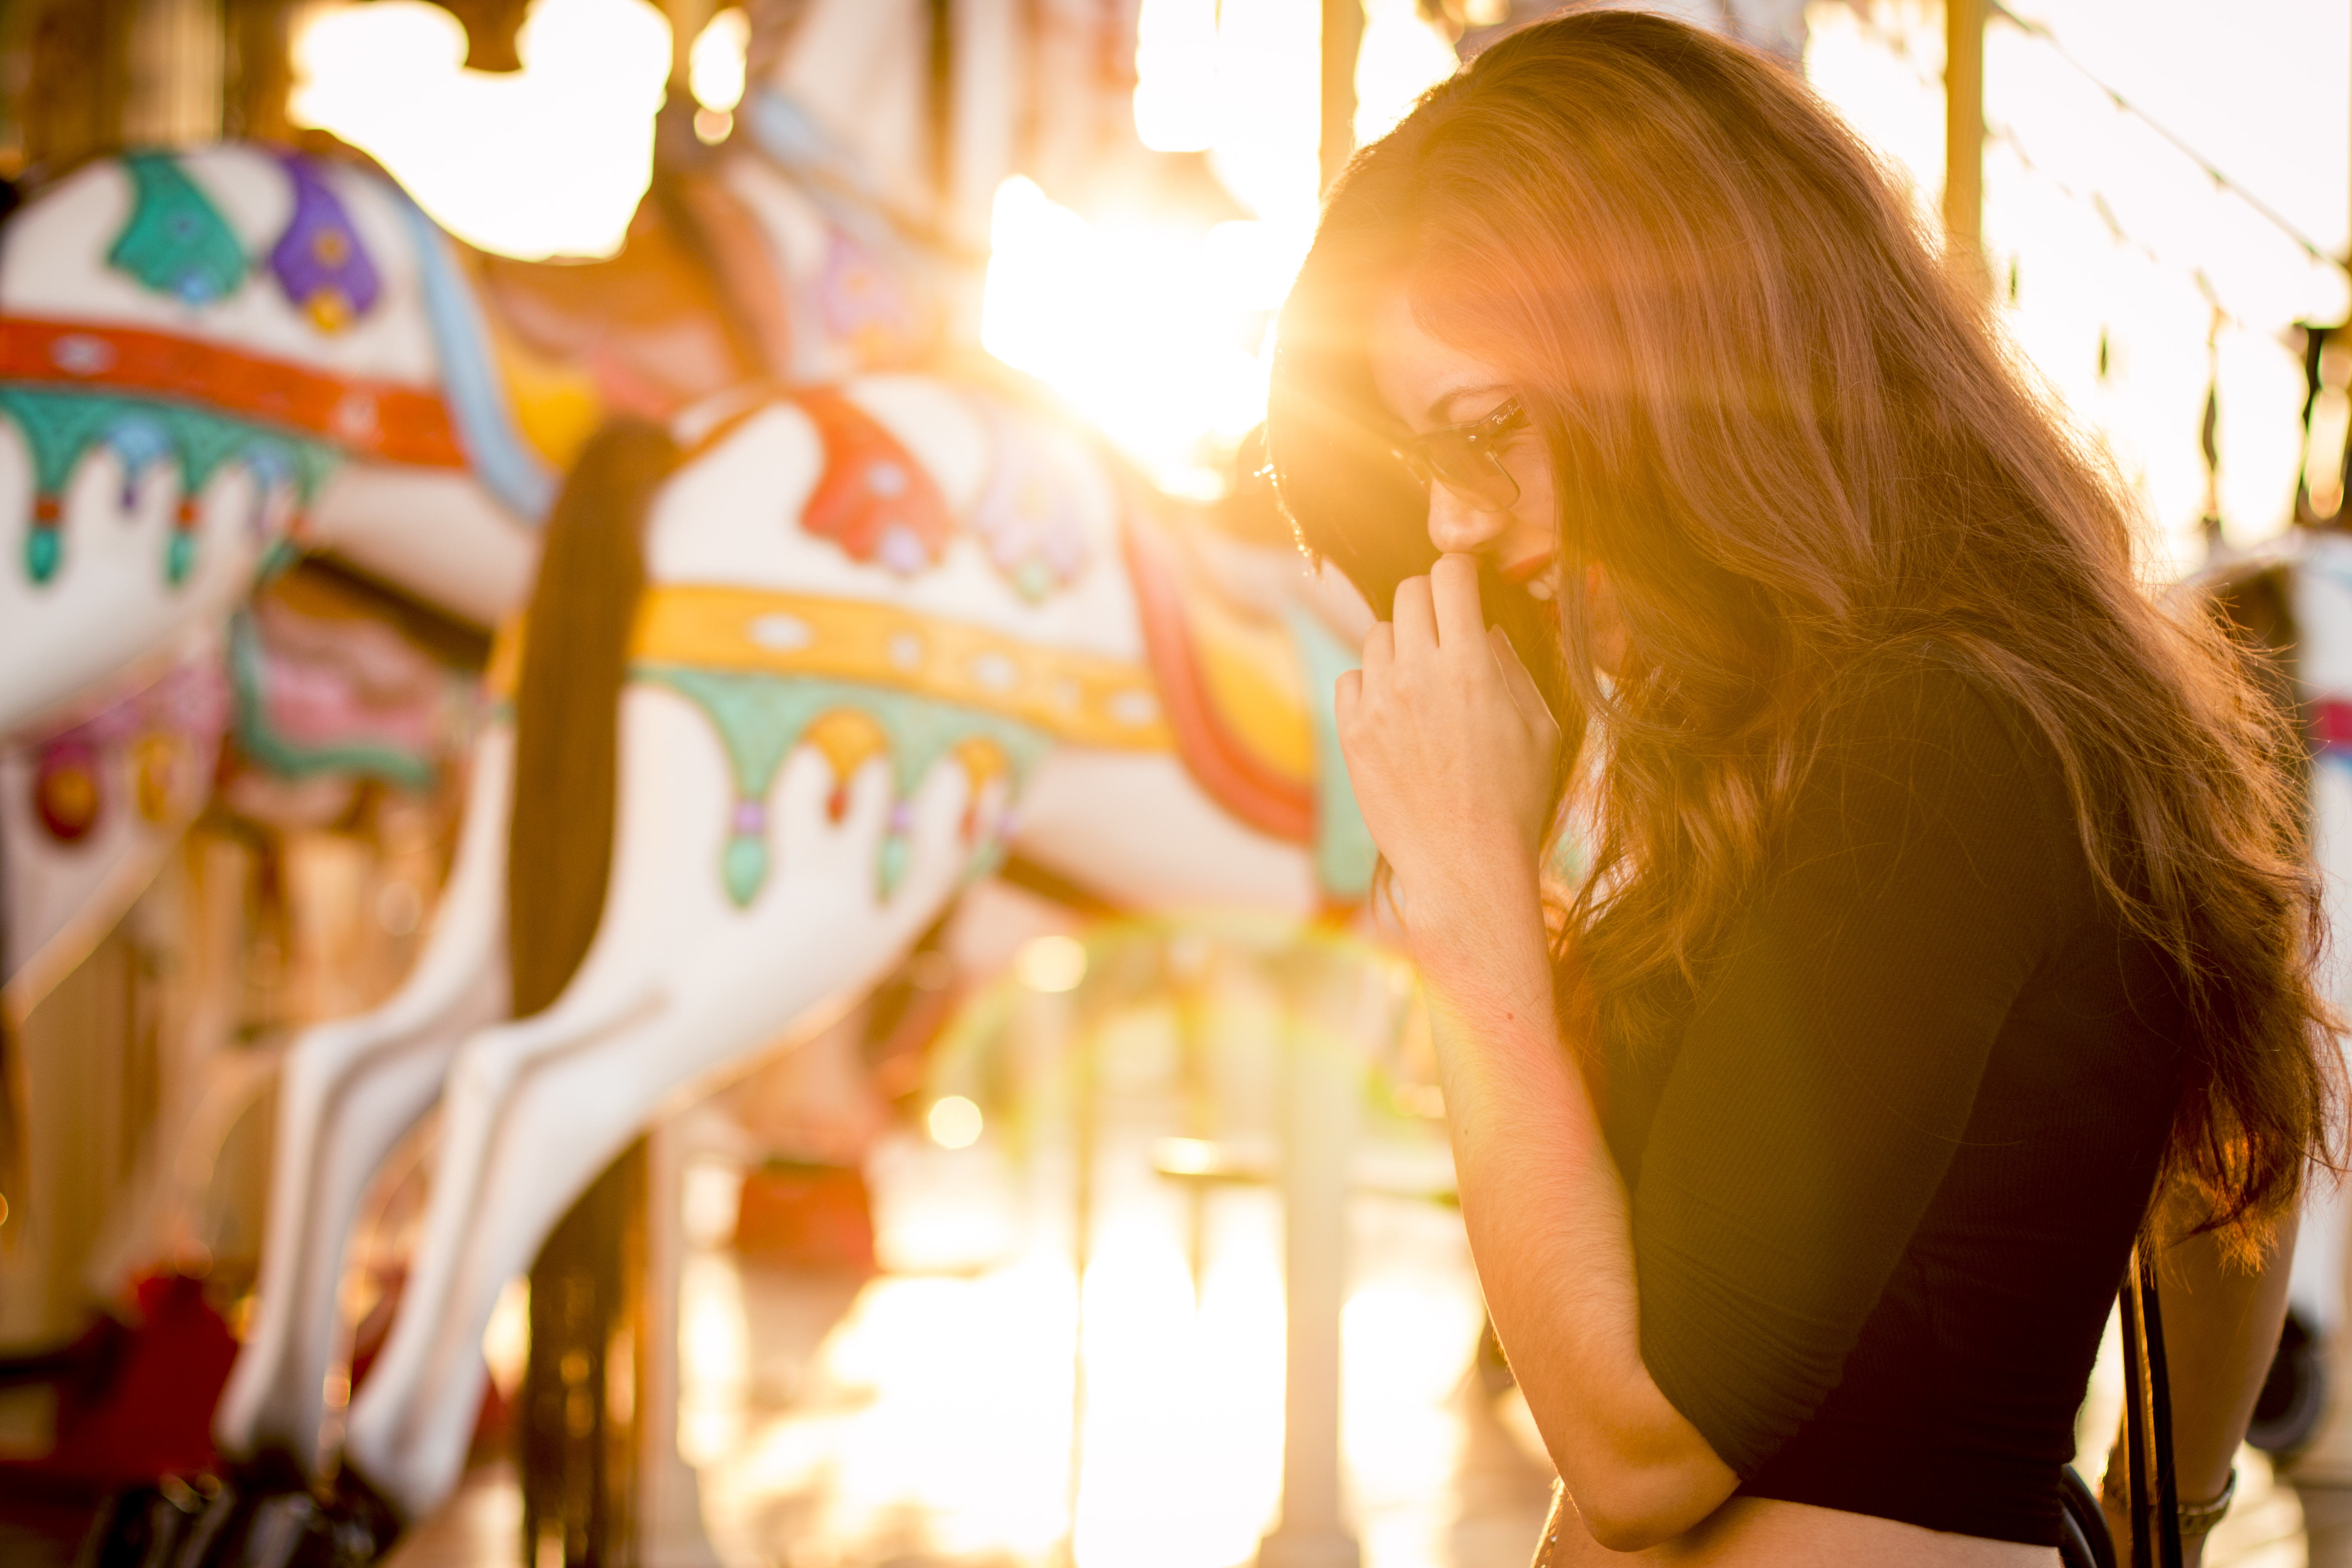
person, girl, woman, amusement park, color, carousel, smile, lens flare, fun fair, fun, funny, emotions, feelings